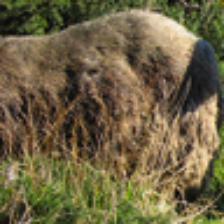
Label: NonHuman